Battle of Trebbia (1799)

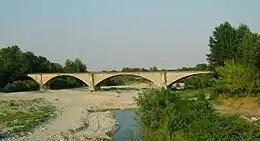
Old railway bridge over the Nure in Ponte dell'Olio

The assault in the center was delayed because of the tardy arrival of Montrichard's division. Its 5th Light Infantry crossed the river and deployed into line but was hit by a devastating volley from an Austrian grenadier battalion. Montrichard's other units advanced in columns which were out of touch with each other. When Fröhlich's grenadiers and Förster's division counterattacked, Montrichard's division dissolved and its soldiers took to their heels. The grenadier battalion was swamped by fleeing Frenchmen, but it managed to keep its cohesion until some Russian infantry cut their way through to the rescue. Olivier's assault was preceded by a lightning cavalry charge around noon that swept the west bank clear of Austrians. The infantry crossed in the cavalry's wake and soon captured San Nicolò and two guns. Hearing cannon fire, Liechtenstein went forward to check on the situation and found a crowd of Austrian troops running away from Olivier's assault. He immediately went back to his command and led two squadrons each of the "Lobkowitz" and "Levenehr" Dragoons and one squadron of the "Archduke Joseph" Hussars against Olivier's south flank. Having disposed of Montrichard's division earlier, the Allies were free to mass against Olivier's division and eventually throw it back to the Trebbia's east bank. The "Wouwermanns" Grenadier Battalion recaptured two Austrian 12-pound cannons.